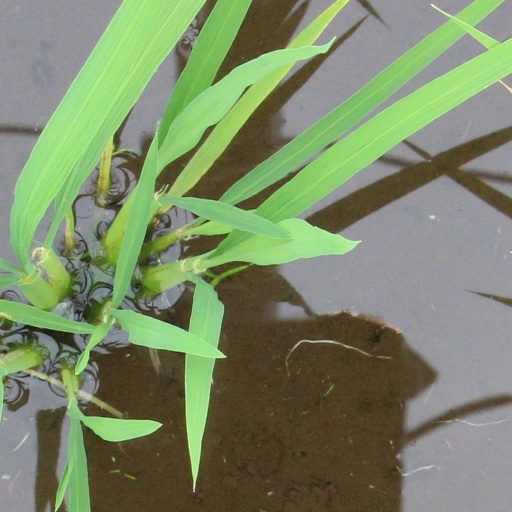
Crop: rice